August 14 (TV series)

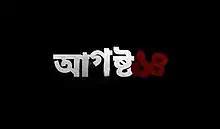
Title card

August 14 is a 2020 Bangladeshi crime thriller streaming television series written & directed by Shihab Shaheen for the online video on demand platform Binge. It features Tasnuva Tisha, Shatabdi Wadud, Shahiduzzaman Selim in lead roles. The series is inspired from a true incident of 2013, when a police officer Mahfuzur Rahman & his wife Swapna Rahman were murdered by their own drug addicted daughter Oishee Rahman at their Chamelibagh resident in Dhaka. It is the first ever real-life crime television series of Bangladesh.